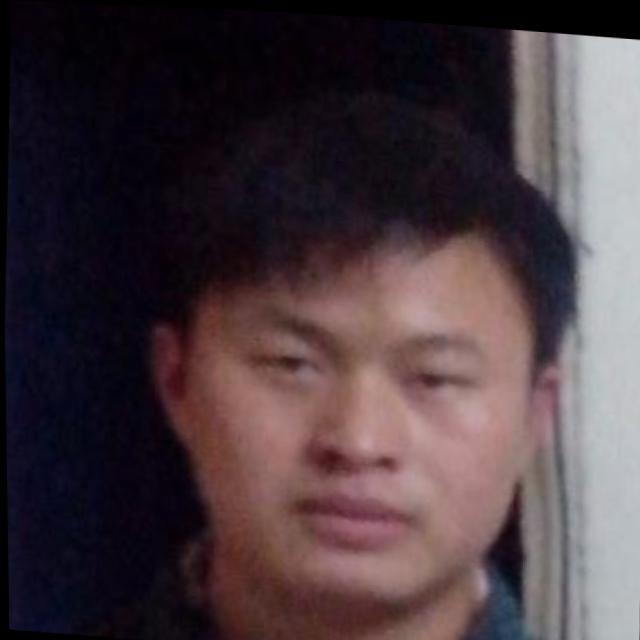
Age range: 21-44